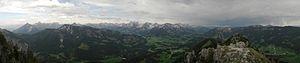
Le Sorgschrofen est une montagne des Alpes d'Allgäu culminant à 1 635 mètres d'altitude. Située à la limite entre la Bavière et le Tyrol, elle se trouve sur un quadripoint formé par les frontières autrichienne et allemande. À 265 mètres au sud-ouest du Sorgschrofen, également sur la frontière, se trouve le Zinken, culminant à 1 613 mètres. Sur chaque sommet se trouve une croix sommitale.